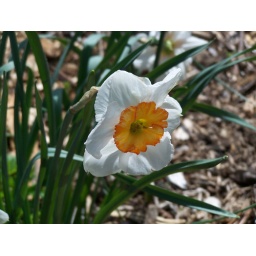
flower by the beach